Mónica Bertolino

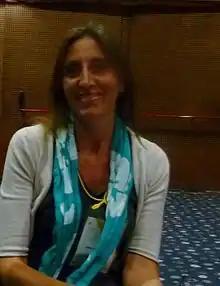

Mónica Bertolino (born July 12, 1957) is an Argentinean architect and professor of architecture. She also owns and operates Estudio Bertolino-Barrado, an architecture studio with locations in Argentina, and Spain. The studio obtained the Diploma to the Merit - Architecture (2002-2006), for Visual Arts at the Konex Awards in 2012.